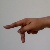
The image shows a hand gesture representing the letter 'P' in Indian Sign Language.